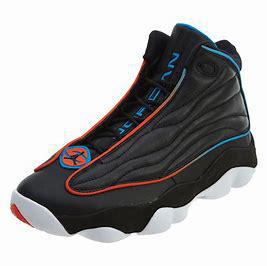
Brand: Jordan
Model: Pro Strong